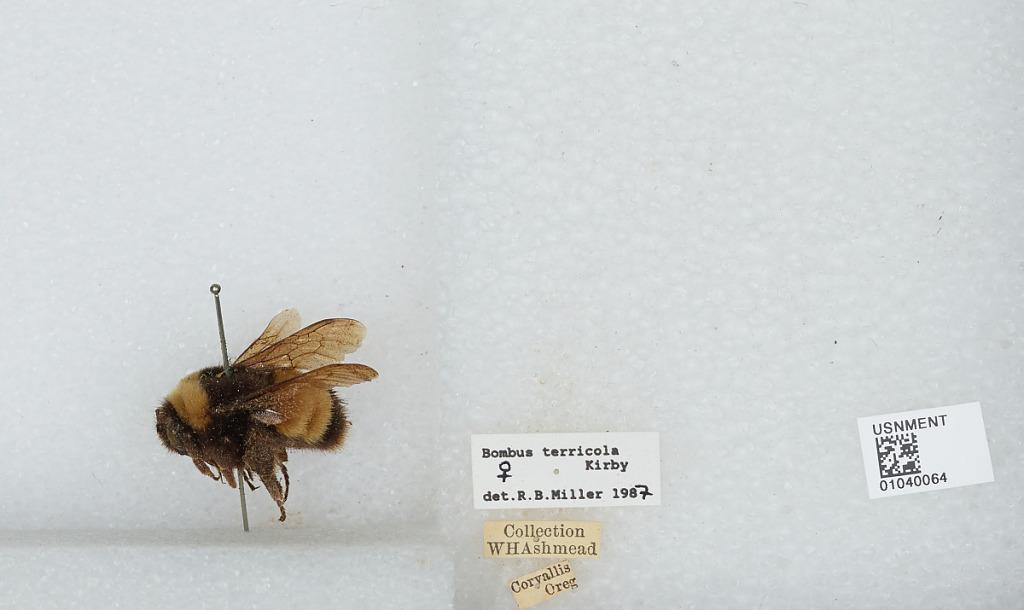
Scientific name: Bombus (Bombus) terricola Kirby
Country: United States
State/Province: Oregon
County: Benton
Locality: Corvallis
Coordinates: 44.57, -123.28